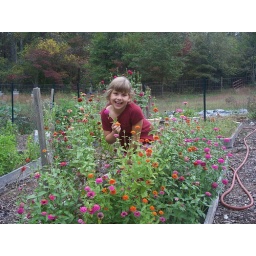
Addy in her flower bed